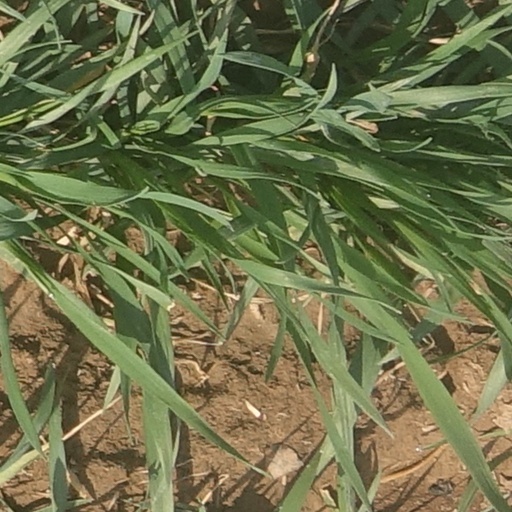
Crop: wheat